Tanya Wexler

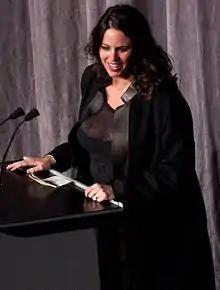
Wexler in 2011

Tanya Wexler (born August 6, 1970) is an American film director. Wexler has been working in the film industry since 1998, when her first film "Finding North" (1998), was released. Wexler is most known for her 2011 feature film "Hysteria". Wexler is known for exploring women's issues in her films and including complex female characters. Wexler has also been involved in advocating for women in the film industry, and advocating for the rights of the LGBTQ+ community.